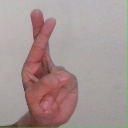
अक्षर: र